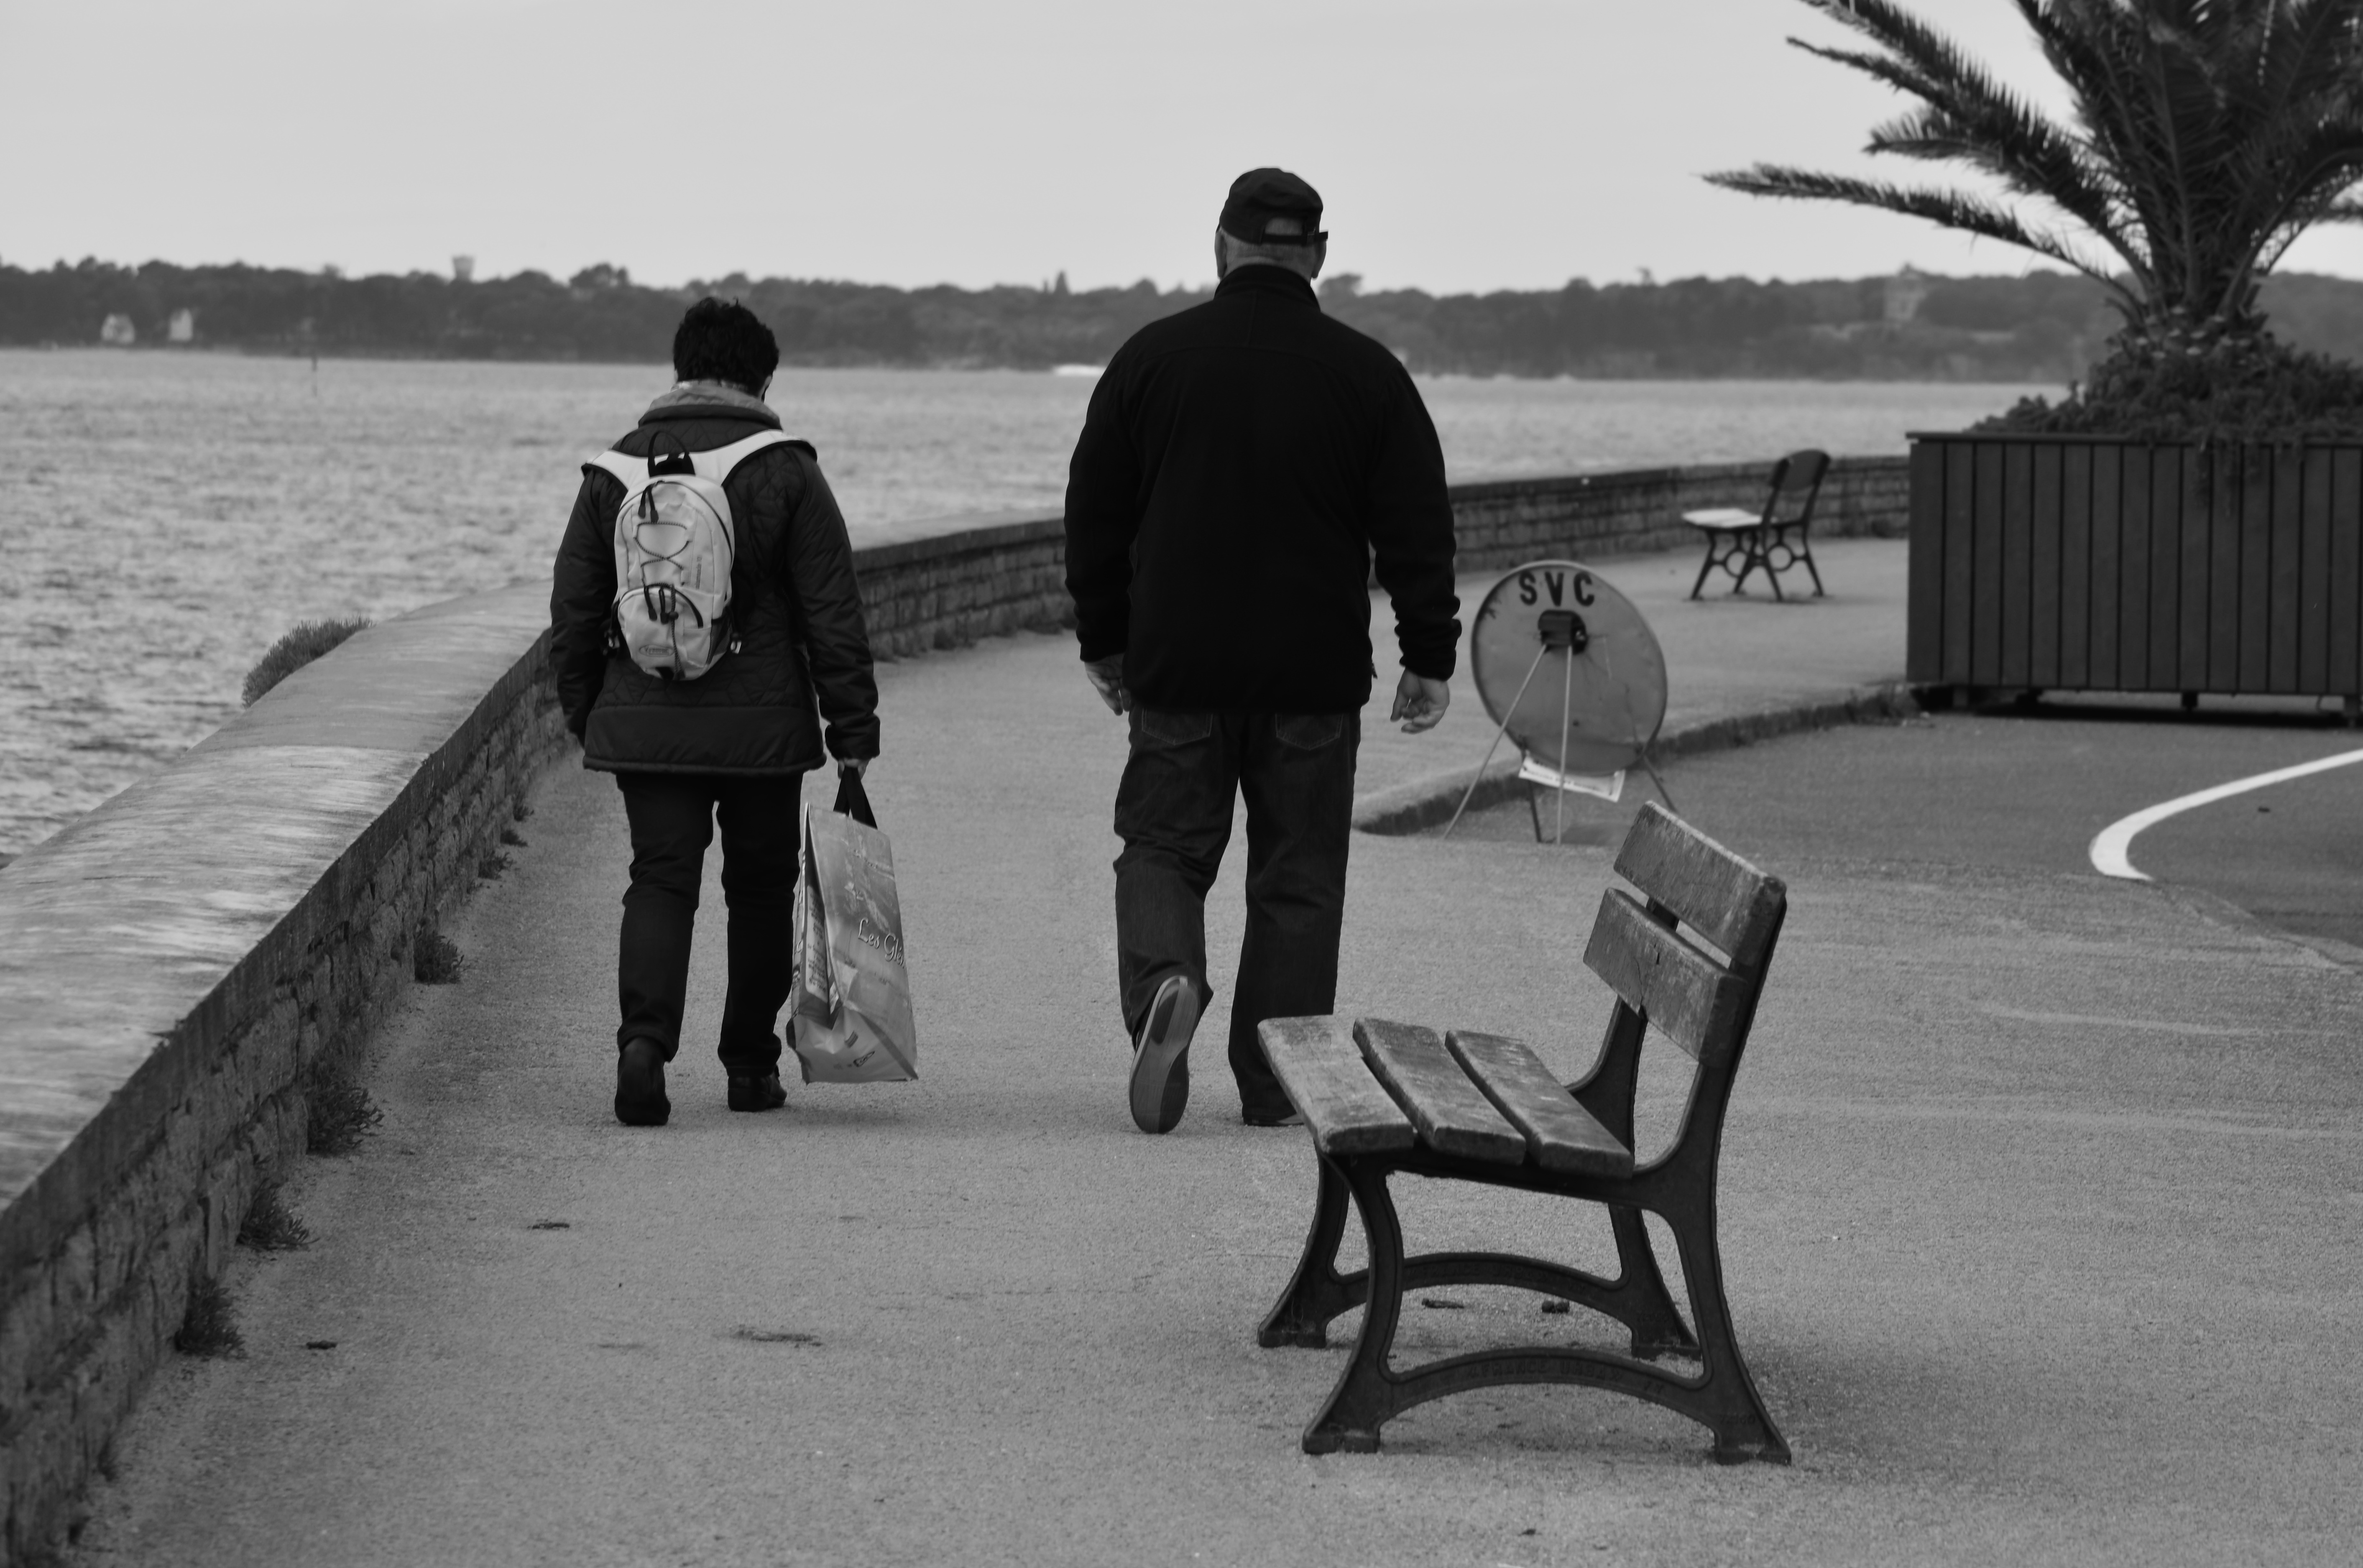
black and white, people, road, white, relax, sitting, couple, market, black, monochrome, relaxation, photograph, image, walkers, shape, characters, hobbies, monochrome photography, human positions